Kick (2014 film)

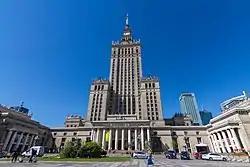
Palace of Culture and Science which was featured in the film.

Nadiadwala and his team visited South Korea in September 2011 at the invitation from the Korea Tourism Organization, and he signed an agreement to shoot portions of this project and others in that country. The shooting of the film began on 27 July 2013 in Scotland, where Khan shot a car crash scene and helicopter crash scene in Glasgow. Some scenes were shot at Mehboob Studios in February 2014 In October 2013, while the shooting was in progress outside the city of Mumbai, the Film Studio Settings and Allied Mazdoor Union asked Sajid to pay them wages for one and a half shifts, which he refused. The workers stopped shooting for a week and only resumed when Sajid agreed to the worker's demands. The shooting of the movie "Roy" had to be postponed due to Fernandez's commitments to this movie. Fernandez started learning the Urdu language specifically for the film with a coach who was hired by Khan. While shooting was underway in Mumbai in March 2014, Khan's body double, Ajay, was injured while shooting a stunt scene. He was supposed to jump from the first floor of a house onto a railway track, but went through the sugar glass, injuring his face. He required hospitalization.